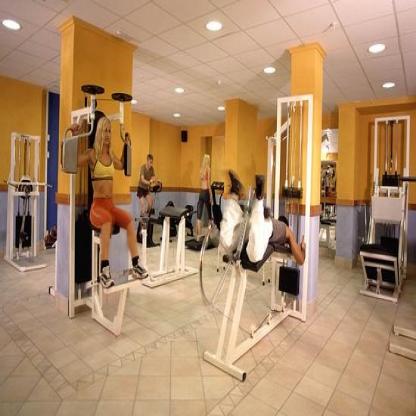
Scene: Indoor